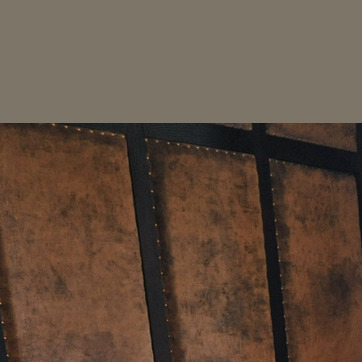
Material: fabric